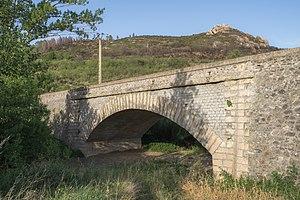
Le pont de la D15 (Route Départementale) au dessus de la rivière La Boyne. Lieu
Cabrières est une commune française située dans le département de l'Hérault, en région Occitanie.
La Boyne est une petite rivière du Biterrois, coulant du Nord-Ouest au Sud-Est par Cabrières, Fontès et Nizas, et affluent de l'Hérault qu'elle rejoint à la hauteur de Cazouls-d'Hérault.